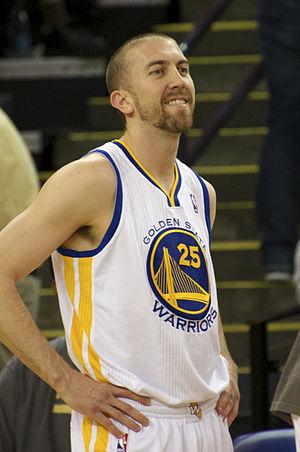
Steven Hanson Blake né le 26 février 1980 à Hollywood, Floride, est un joueur puis entraîneur américain de basket-ball. En tant que joueur, il évolue au poste de meneur.